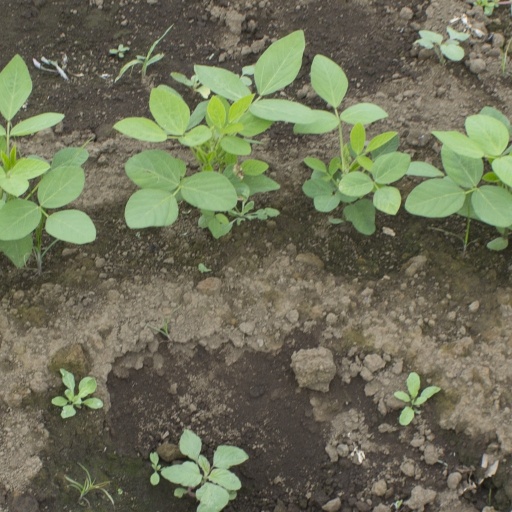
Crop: soybean